Kristina Ulander

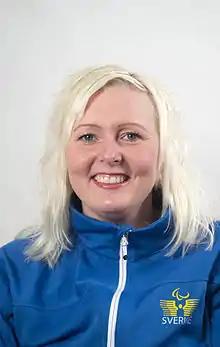

Kristina "Kicki" Marlene Ulander (born 16 September 1981) is a Swedish wheelchair curler.